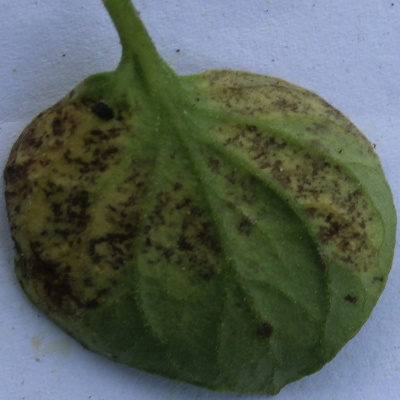
Crop: Tomato
Condition: septoria leaf spot